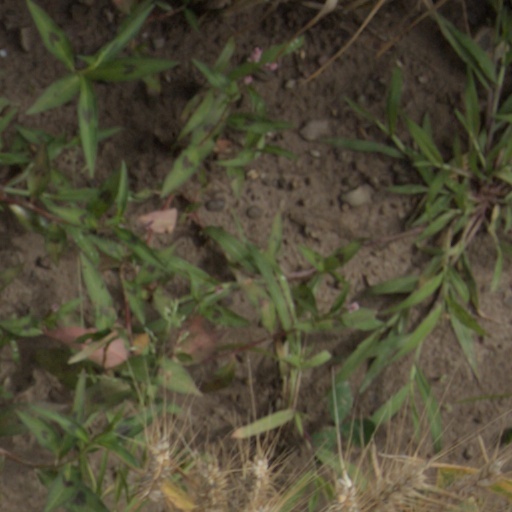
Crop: wheat